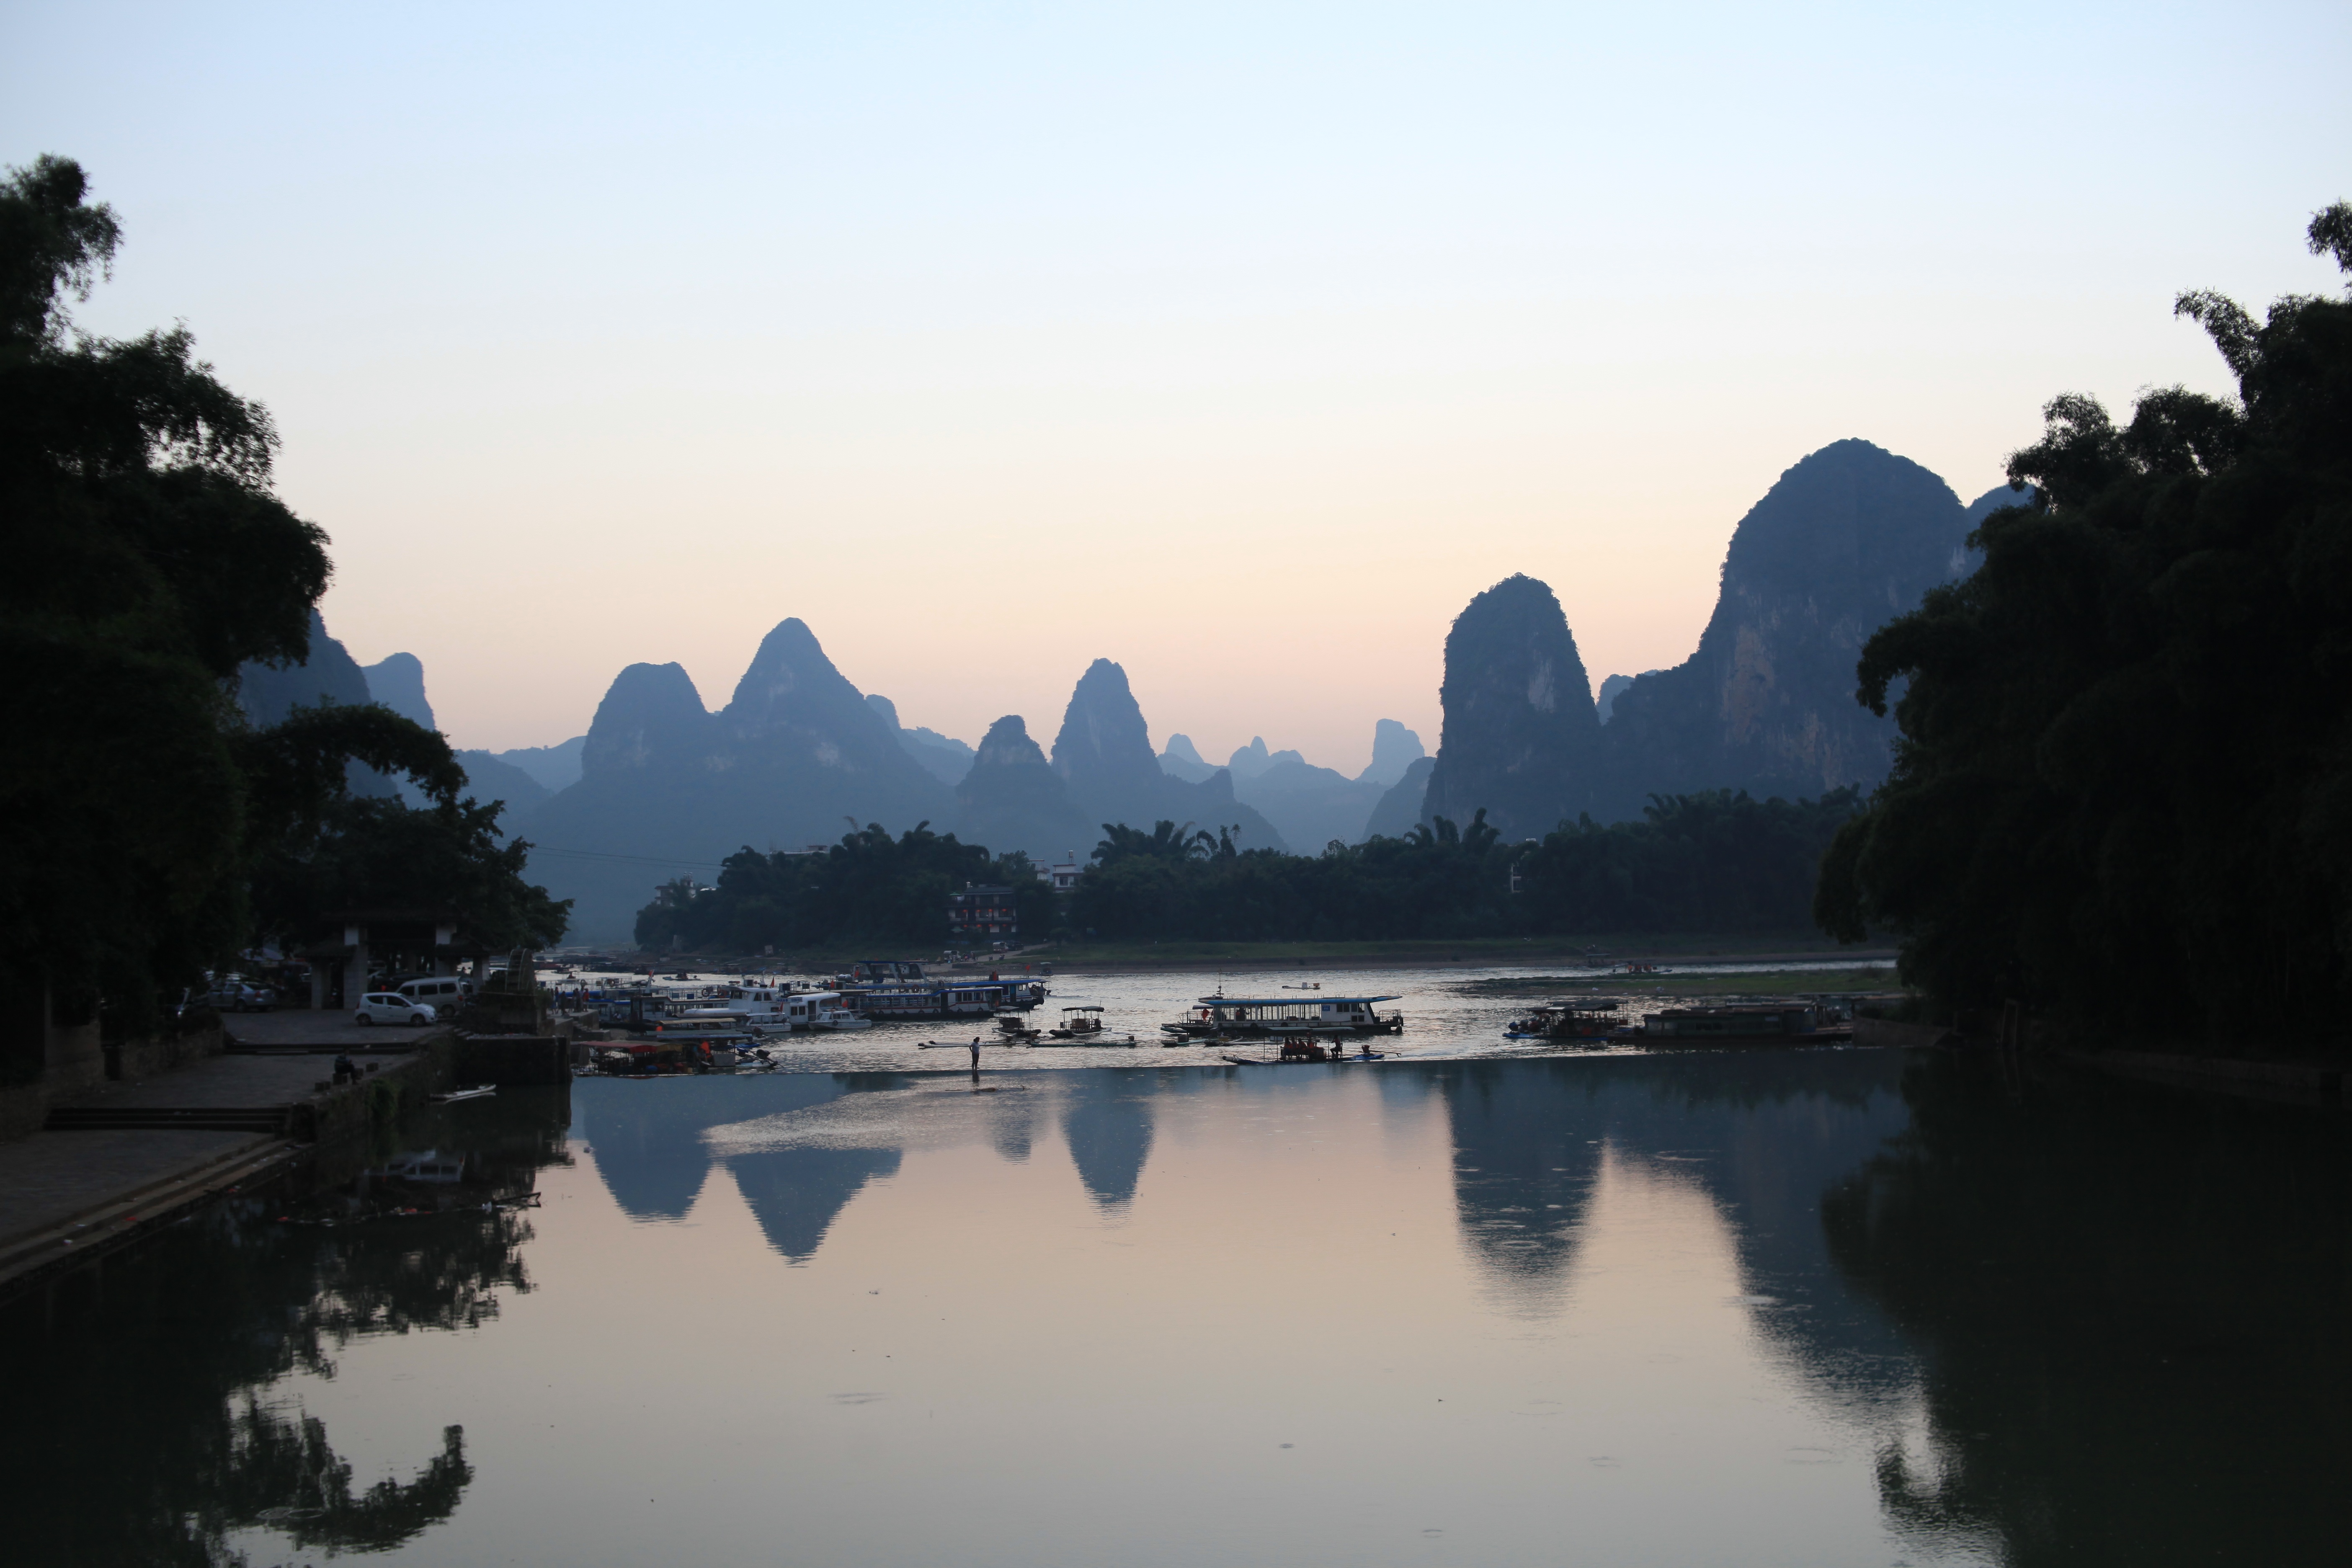
sea, water, nature, mountain, sunrise, sunset, morning, lake, dawn, river, dusk, evening, reflection, bay, reservoir, body of water, loch, the li river, xingping